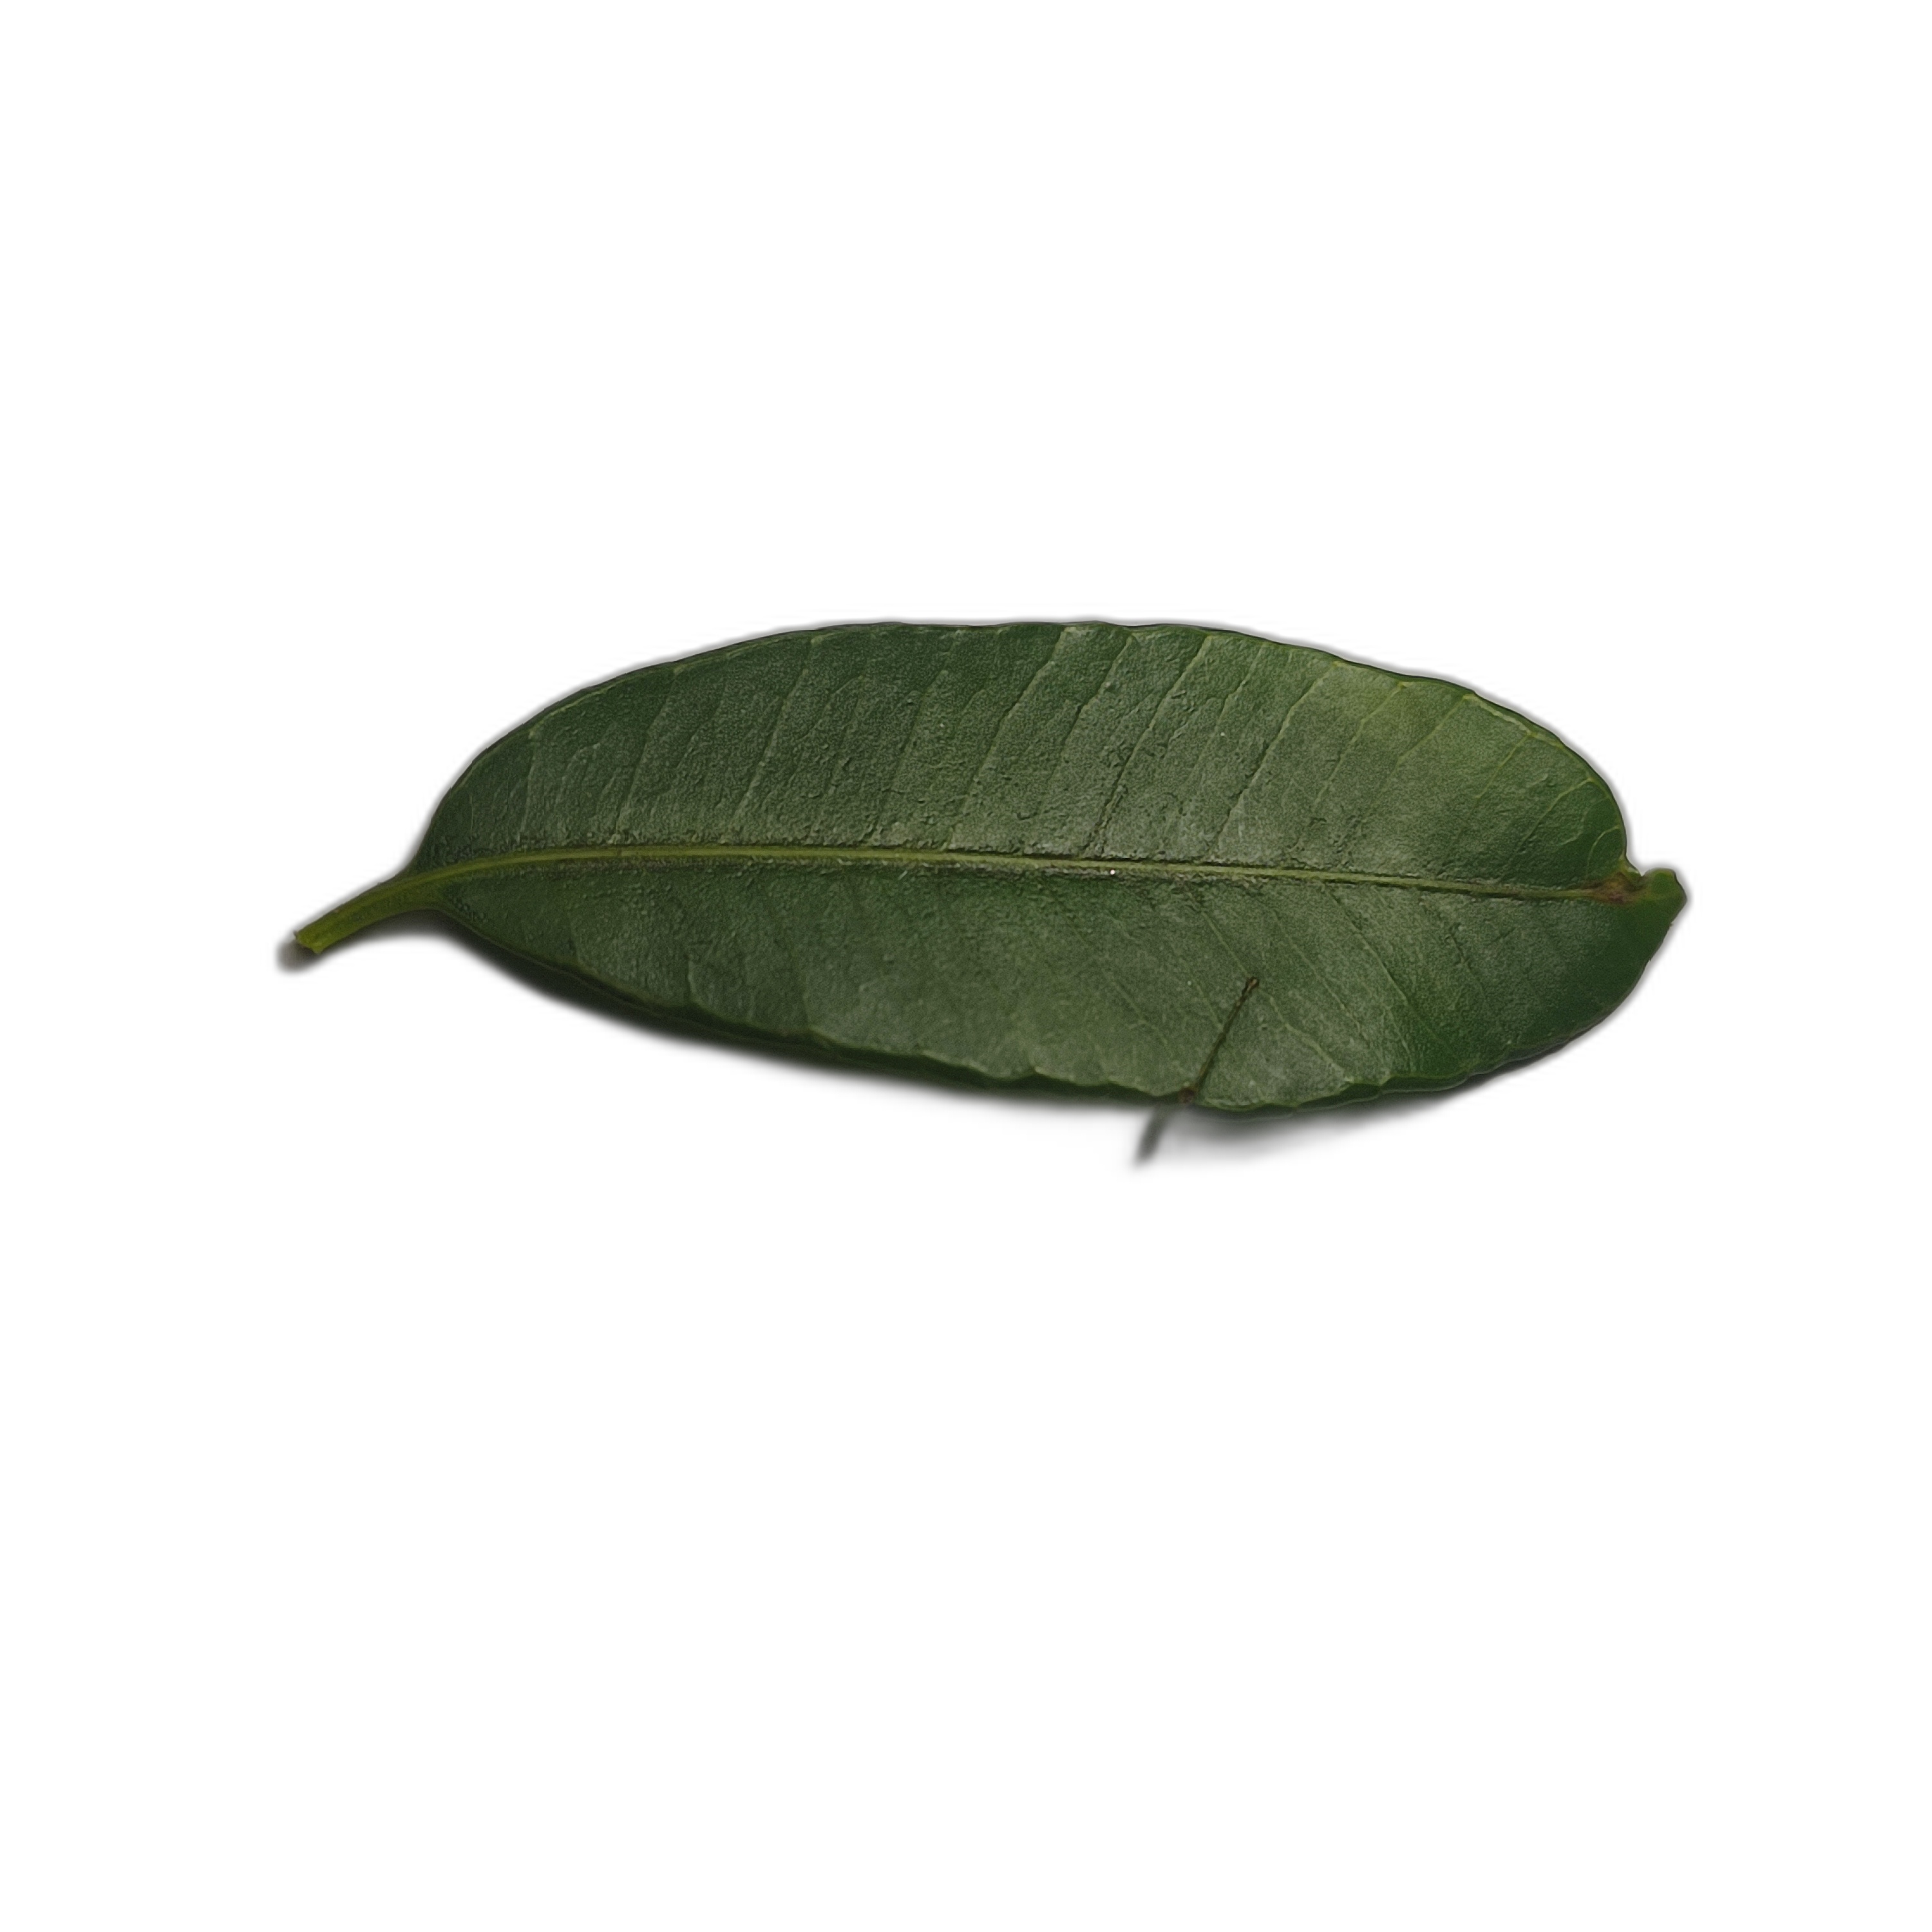
Label: healthy